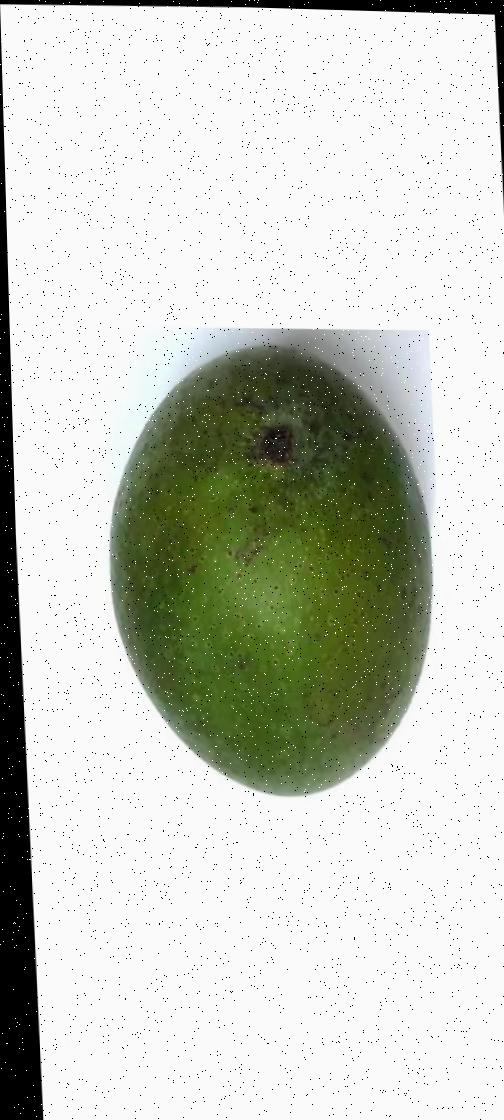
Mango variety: Ashshina Zhinuk